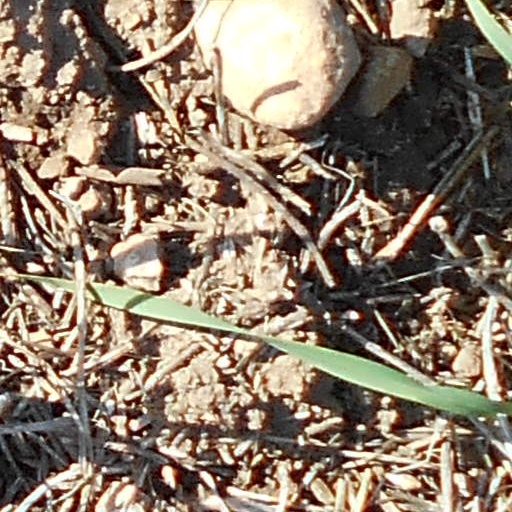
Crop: wheat